2020–2022 Malaysian political crisis

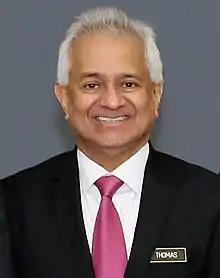
Tommy Thomas, the former Attorney General of Malaysia.

On 28 February, the Attorney General Tommy Thomas submitted his resignation letter to the interim Prime Minister Mahathir but no reason was given. It came after he was heavily criticised for his decision not to pursue a case against twelve Indian individuals including two state lawmakers who were accused of having connection with Liberation Tigers of Tamil Eelam (LTTE), which was listed as a terrorist organisation in Malaysia. He later told the media that he was a political appointee and as Mahathir resigned as the prime minister, it was best for him to tender his resignation as well.